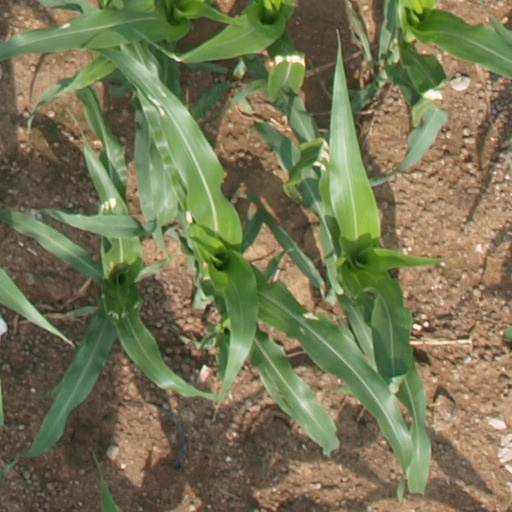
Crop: maize; corn